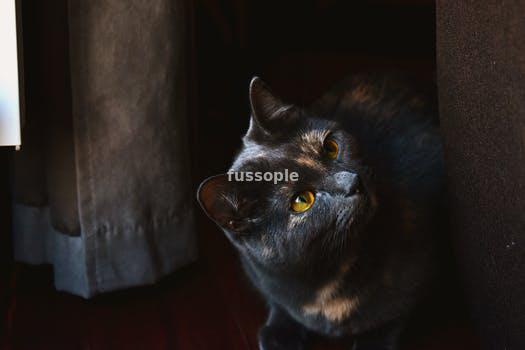
Label: Watermark